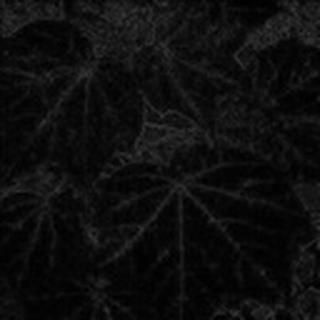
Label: healthy_cotton